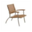
Label: chair